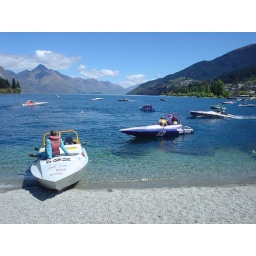
Last day of seven day jet boat marathon, which took place around the south island, and the boats came to queenstown.